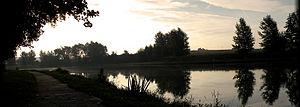
Lever de soleil sur l'étang de la Cafenière
Soignies est une ville francophone de Belgique, située en Région wallonne, chef-lieu d'arrondissement en province de Hainaut. La ville de Soignies est une cité millénaire fondée au VIIᵉ siècle par Vincent Madelgaire. L'entité de Soignies est composée depuis la fusion des communes en 1977 des villages d'Horrues, de Naast, de Thieusies, de Casteau, de Neufvilles et de Chaussée-Notre-Dame-Louvignies. Soignies est considérée comme le centre européen de la pierre de taille.